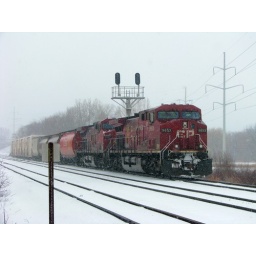
CP train switching cars in Ptown